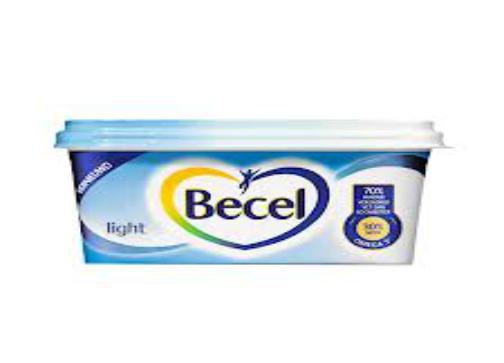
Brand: Becel
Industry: Food